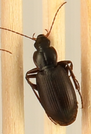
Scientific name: Calathus advena
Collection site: Niwot Ridge NEON (NIWO), plot NIWO_009